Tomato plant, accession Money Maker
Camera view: horizontal (90 deg, fisheye); turntable rotation: 0 degrees
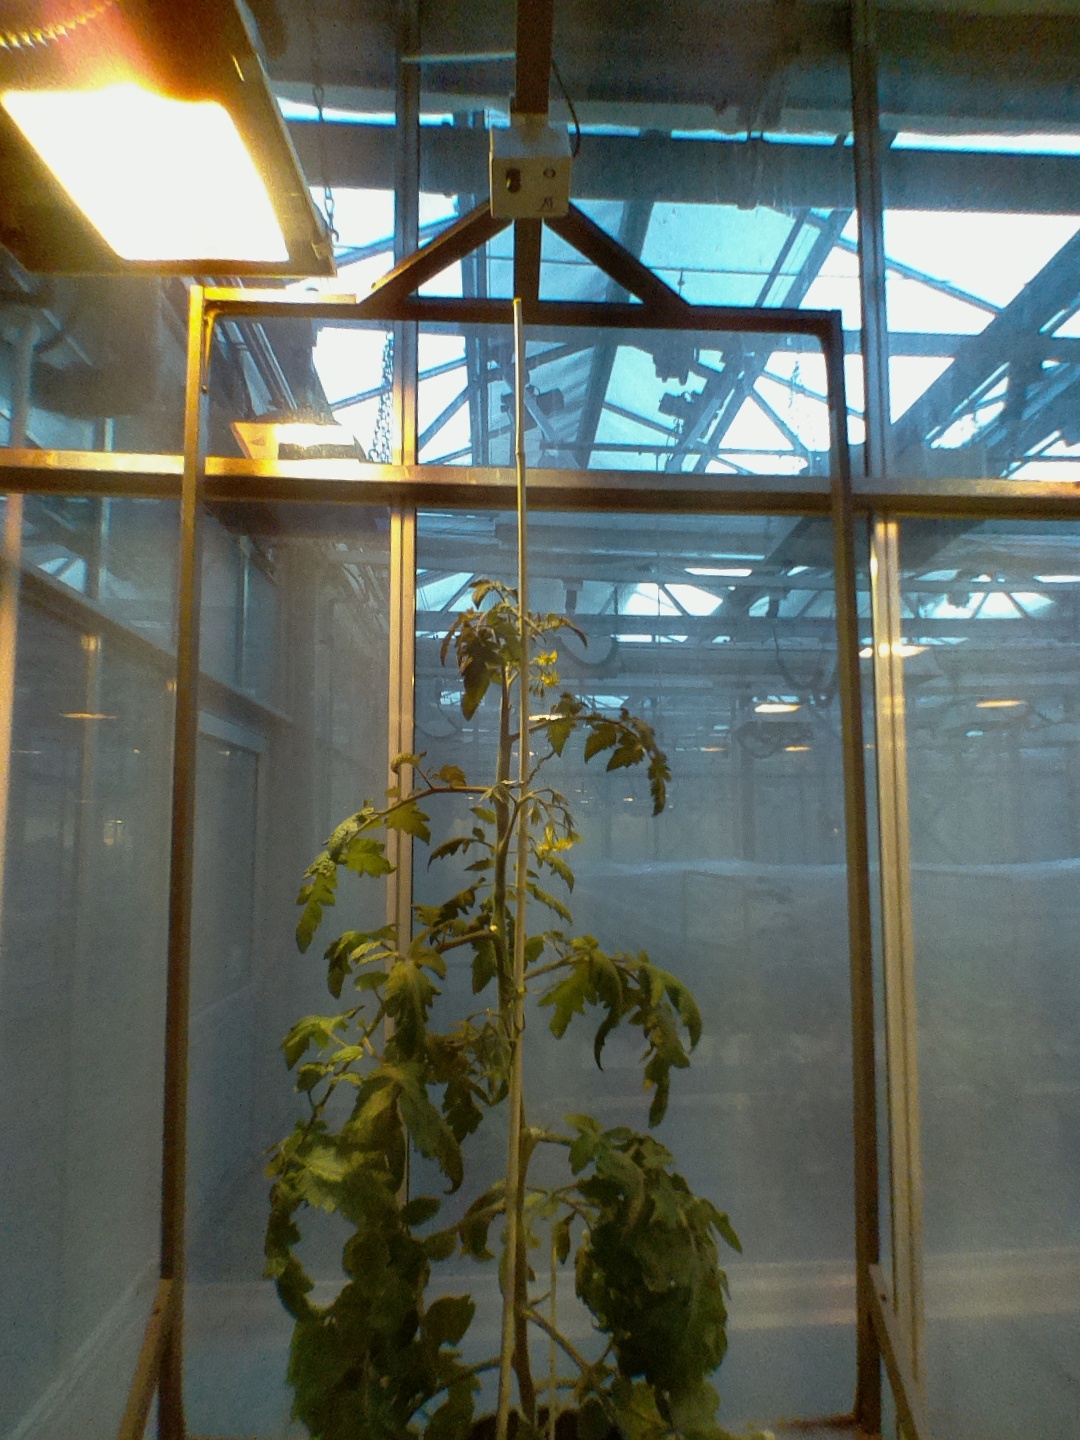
BBCH growth stage 70: Fruits at the main stem or branches visibles